Gims

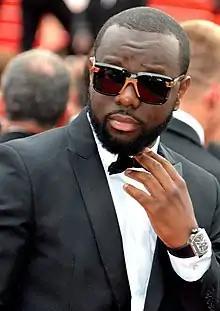
Gims at the 2016 Cannes Film Festival

Gandhi Alimasi Djuna (born 6 May 1986), known professionally as Maître Gims and more recently just Gims (stylized in all caps), is a Congolese singer, rapper, producer, and songwriter. He grew up in France and currently lives in France and Morocco. He rose to fame as a member of the hip hop group Sexion d'Assaut. He pursued an individual career under the name Maître Gims in 2013. He previously released an extended play in 2006, titled "Ceux qui dorment les yeux ouverts". During his career he has worked with several international artists such as Sia, Pitbull, Lil Wayne, Stromae, Maluma, Sting, and others. He has sold over 5 million records, including 3 million albums since the start of his career. He started his solo career in 2013 with the release of his first album, "Subliminal" in May on Wati B and Monstre Marin Corporation, which sold over a million copies and peaked at number two in the French album charts. In December he released a reissue titled "Subliminal la face cachée". The album contained songs such as "J'me tire", "Bella" and "Zombie". From its first week of operation, the album certified platinum and would end up being double diamond disc for over 1 million in sales. The album was a great success, charting high in France, Belgium, and Switzerland.